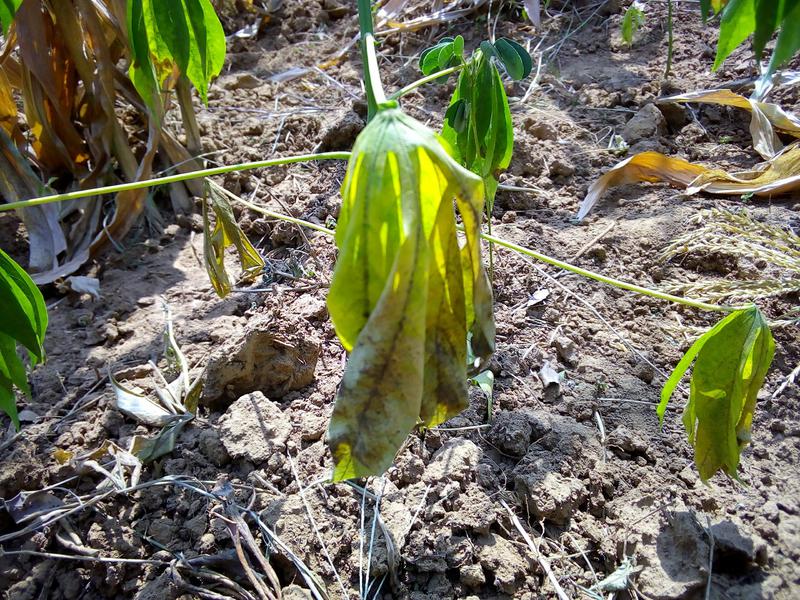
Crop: cassava
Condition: bacterial_blight